Kitano Tenjin Engi Emaki

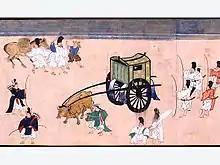
A painting of the genre

Originating in Japan in the sixth or seventh century through trade with the Chinese Empire, art spread widely among the aristocracy in the Heian period. An consists of one or more long rolls of paper narrating a story through texts and paintings. The reader discovers the story by progressively unrolling the scroll with one hand while rewinding it with the other hand, from right to left (according to the then horizontal writing direction of Japanese script), so that only a portion of text or image of about is visible.